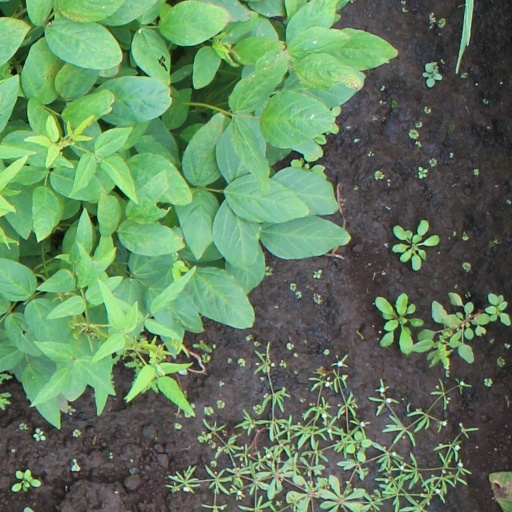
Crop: soybean